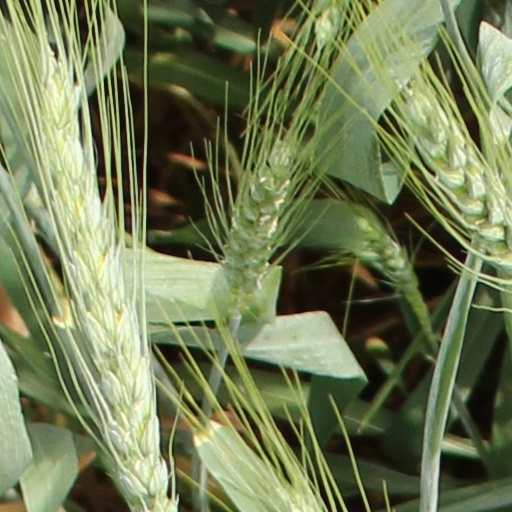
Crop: wheat